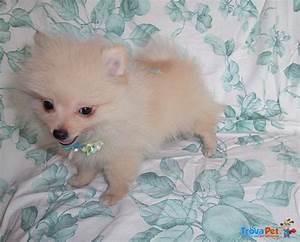
Label: cane